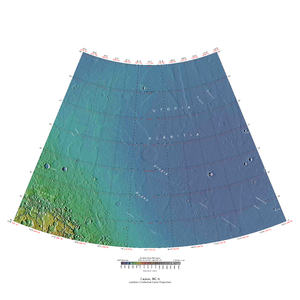
Dans le cadre de la géographie de la planète Mars, le quadrangle de Casius — également identifié par le code USGS MC-06 — désigne une région martienne définie par des latitudes comprises entre 30º et 65º N et des longitudes comprises entre 60º et 120º E.